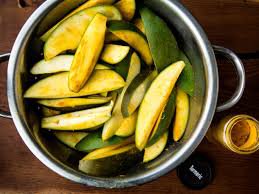
Label: Mango